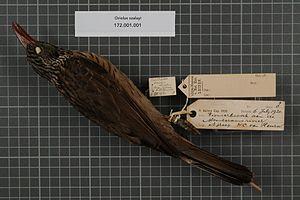
Le Loriot papou est une espèce de passereaux de la famille des Oriolidae.